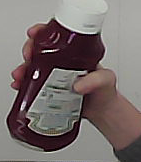
Product: heinz_ketchup